History of the bicycle

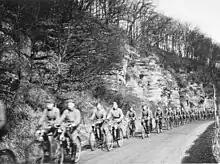
German "Wehrmacht" bicycle troops.

In the middle of the decade, bicycle sales were one of the few areas of the economy where sales were growing despite a severe economic depression, leading hundreds of manufacturers to enter business. This resulted in a downward spiral of market saturation, over-supply and intense price competition, eventually leading to the collapse of many manufacturers as the bicycle bubble burst.